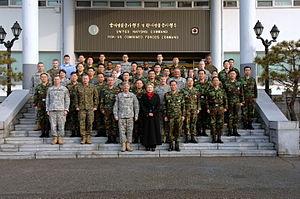
Le Commandement des Nations unies en Corée est la structure de commandement unifié pour les forces militaires multinationales soutenant la Corée du Sud pendant et après la guerre de Corée.